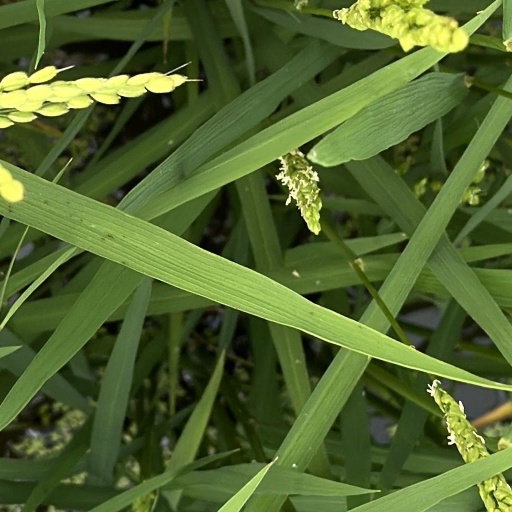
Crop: rice